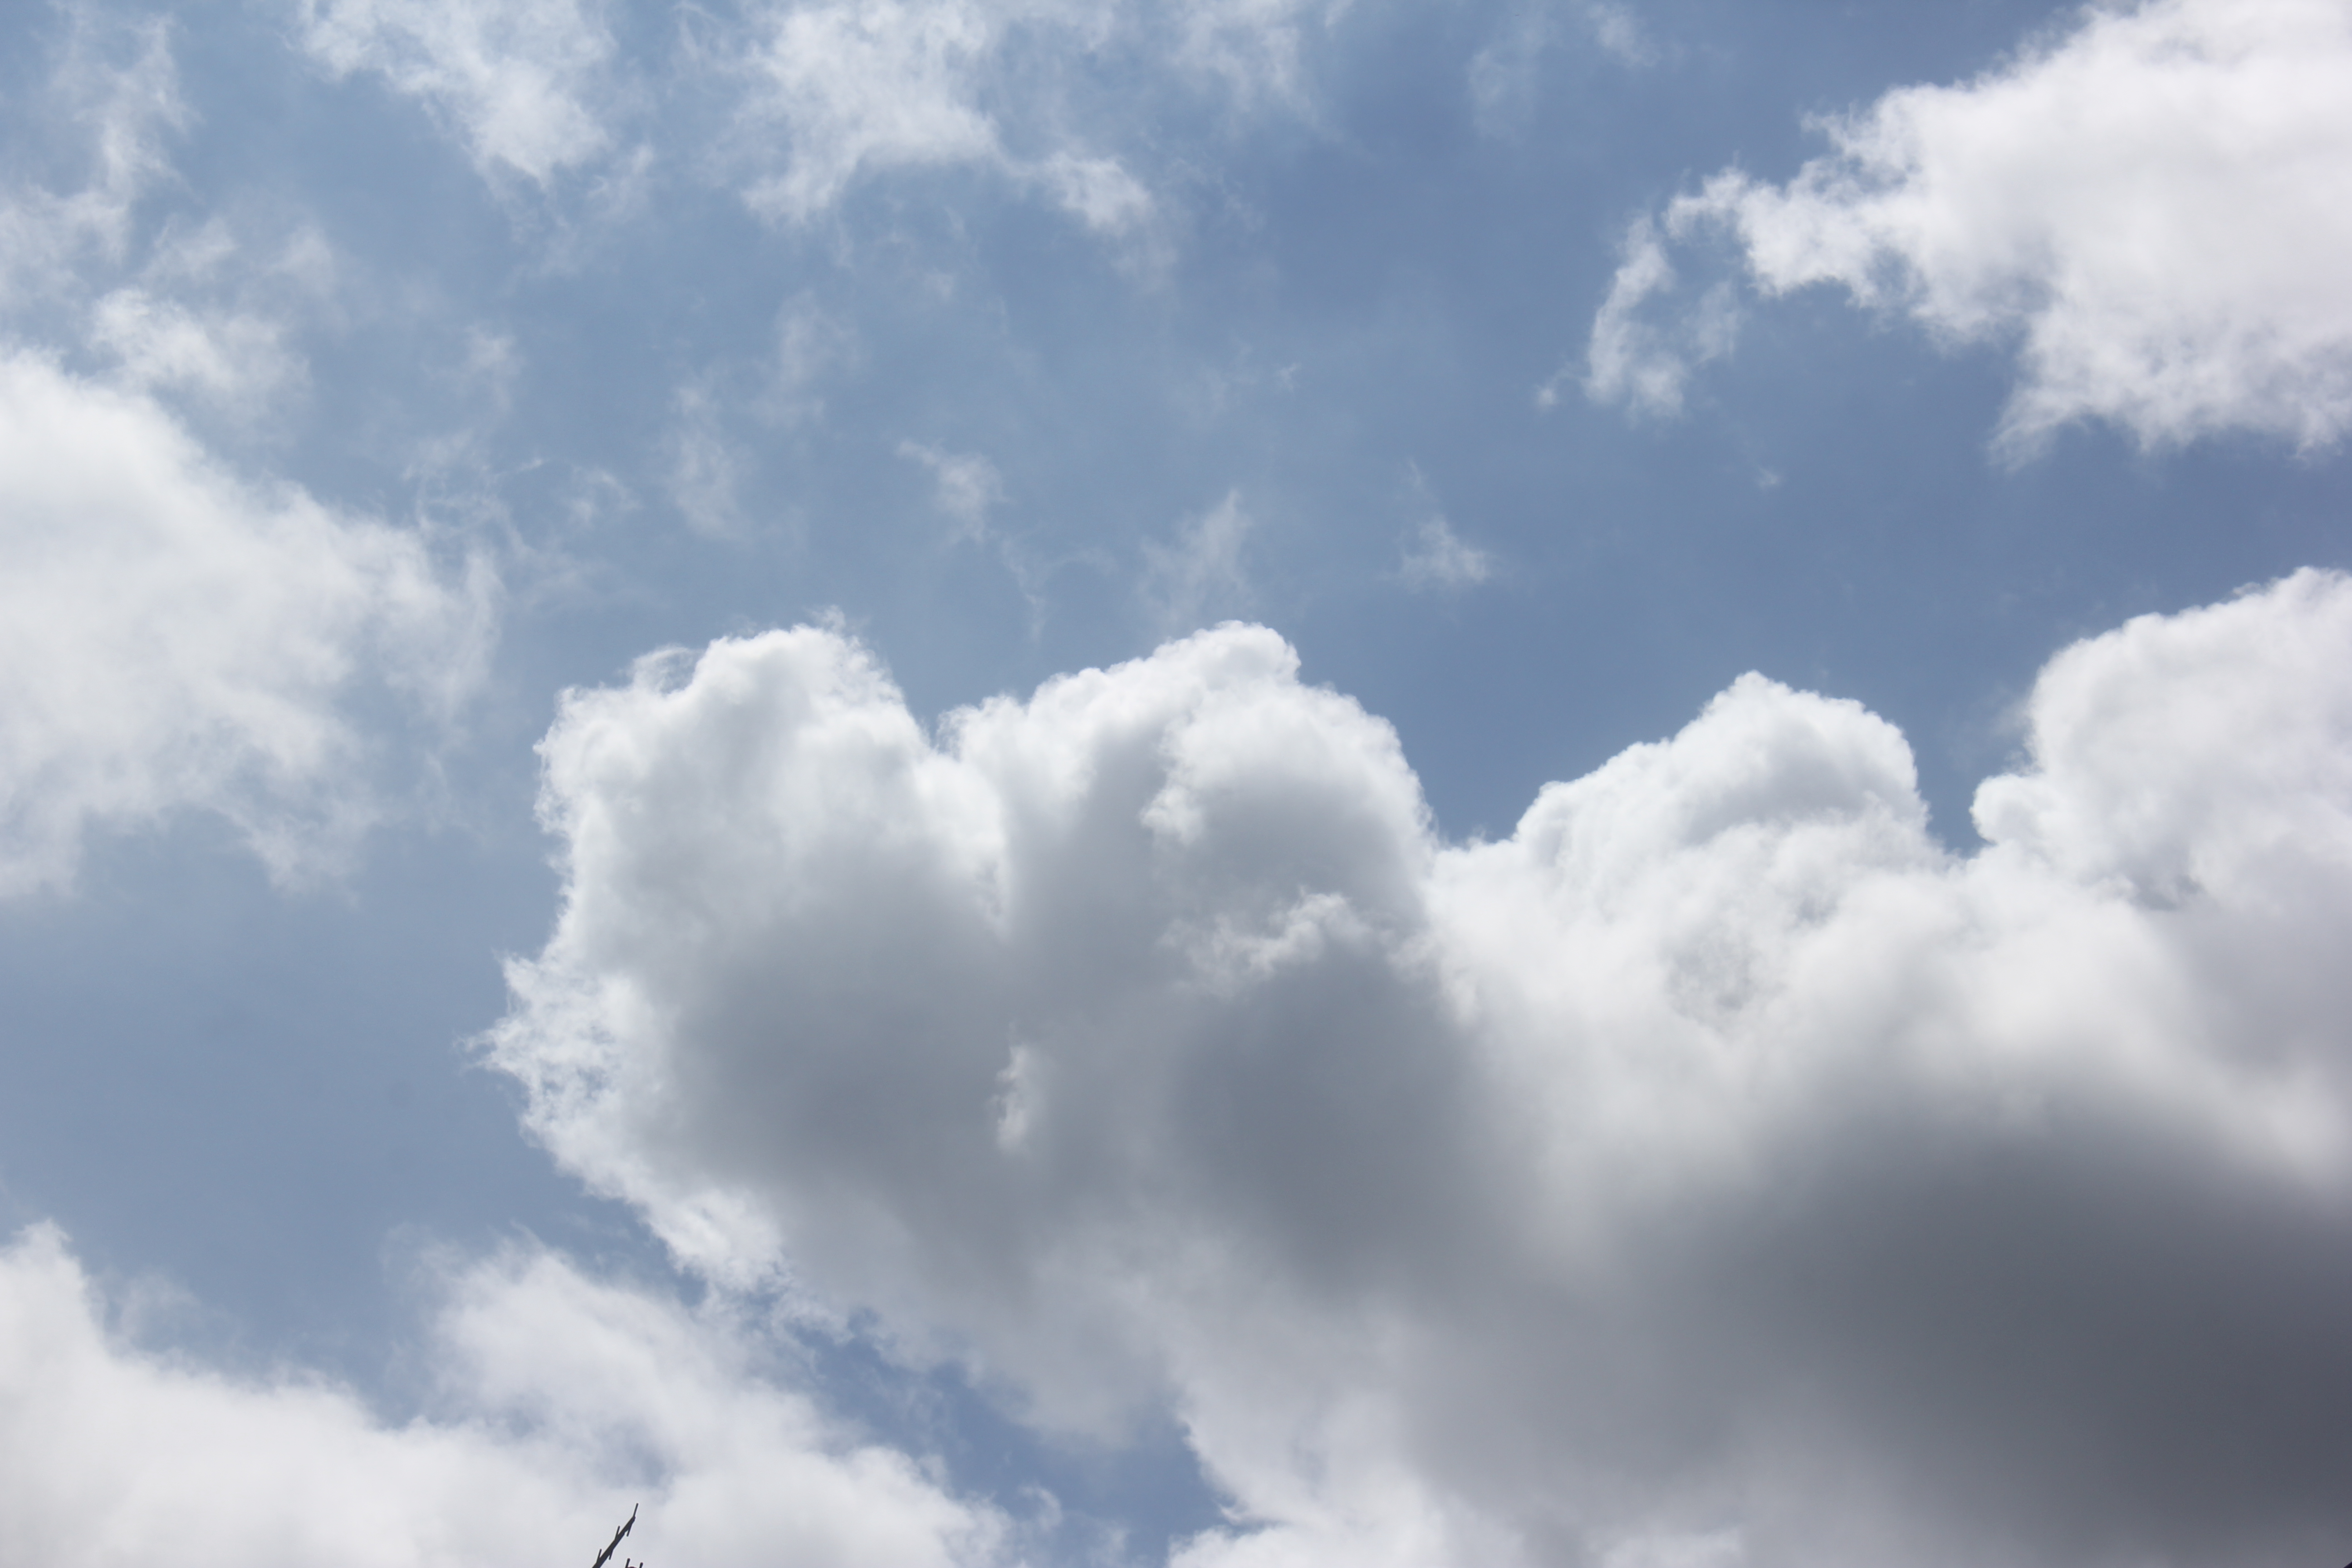
Cloud type: Cumulus